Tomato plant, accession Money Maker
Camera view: bottom (45 deg); turntable rotation: 120 degrees
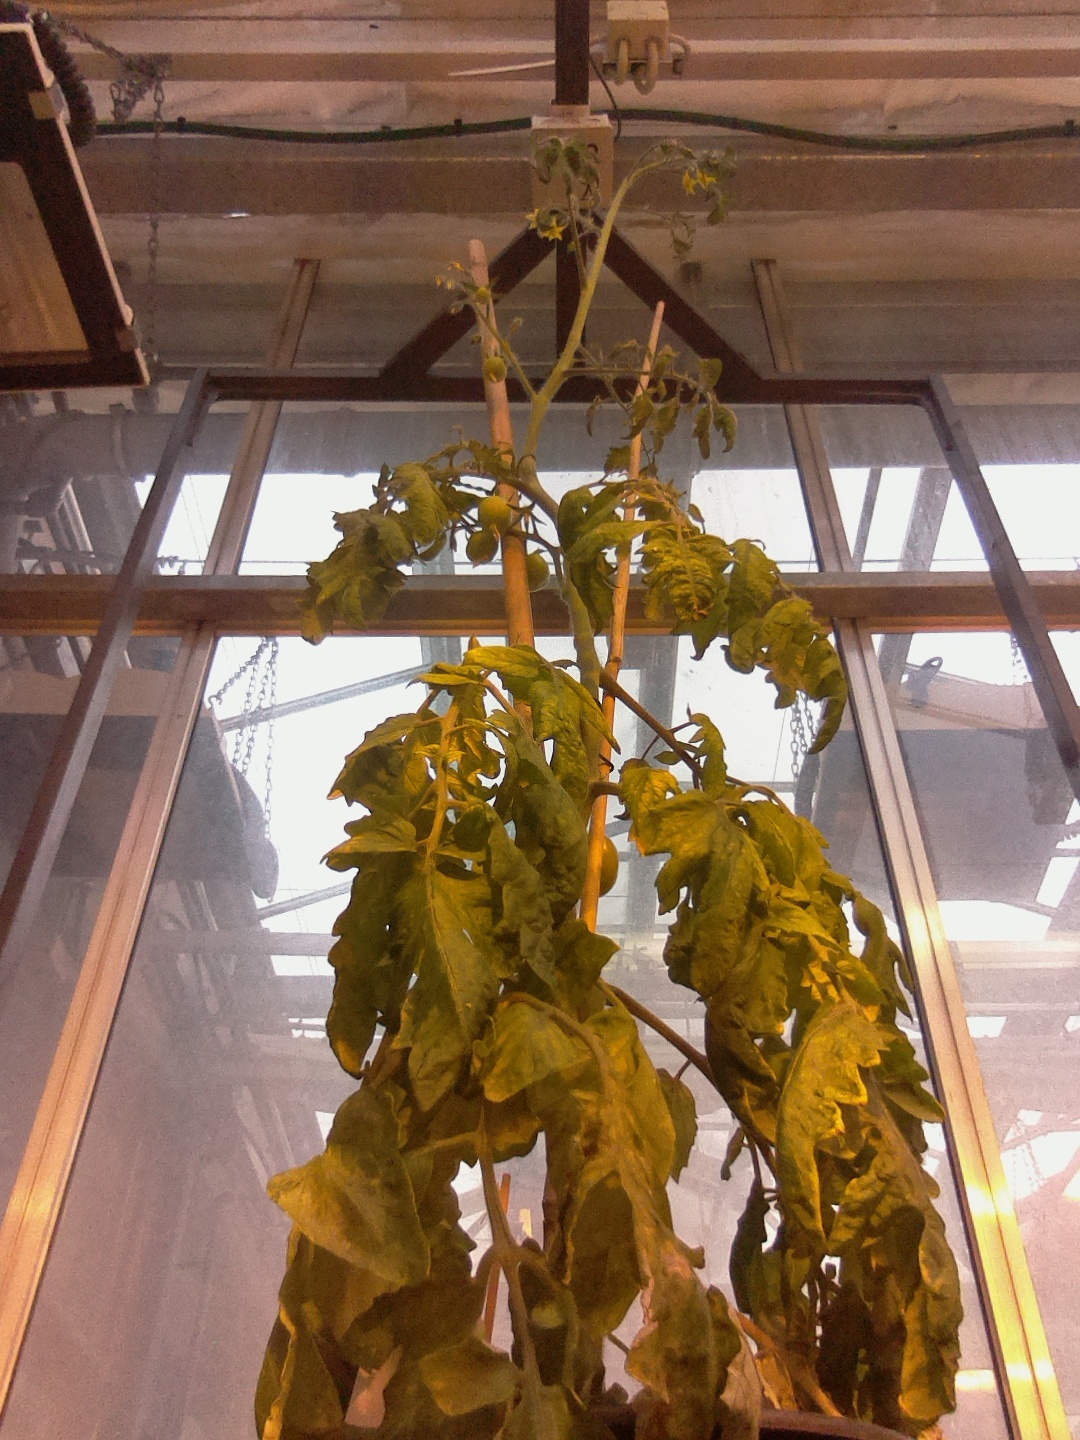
BBCH growth stage 74: 40%-50% of final fruit size